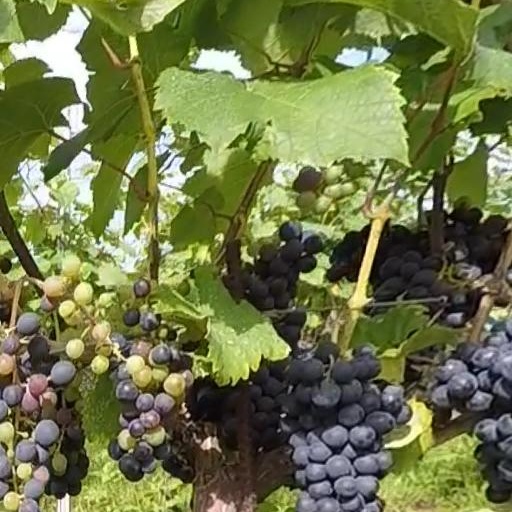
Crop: grape